New Guinea

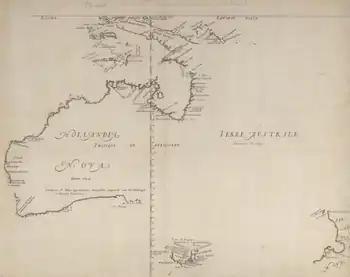

The name "Papua" was used to refer to parts of the island before contact with the West. Its etymology is unclear; one theory states that it derived from Tidore, the language used by the Sultanate of Tidore. An expedition by the Sultan of Tidore, together with Sahmardan, the "Sangaji" of Patani, and the Papuan Gurabesi, managed to conquer some areas in New Guinea, which was then reorganised to form "Korano Ngaruha" ("Four Kings") or Raja Ampat, "Papoua Gam Sio" ( "The Papua Nine "Negeri""), and "Mafor Soa Raha" ( The Mafor "Four "Soa""). The name comes from the words "papo" ("to unite") and "ua" (negation), which means "not united", i.e. an outlying possession of Tidore.